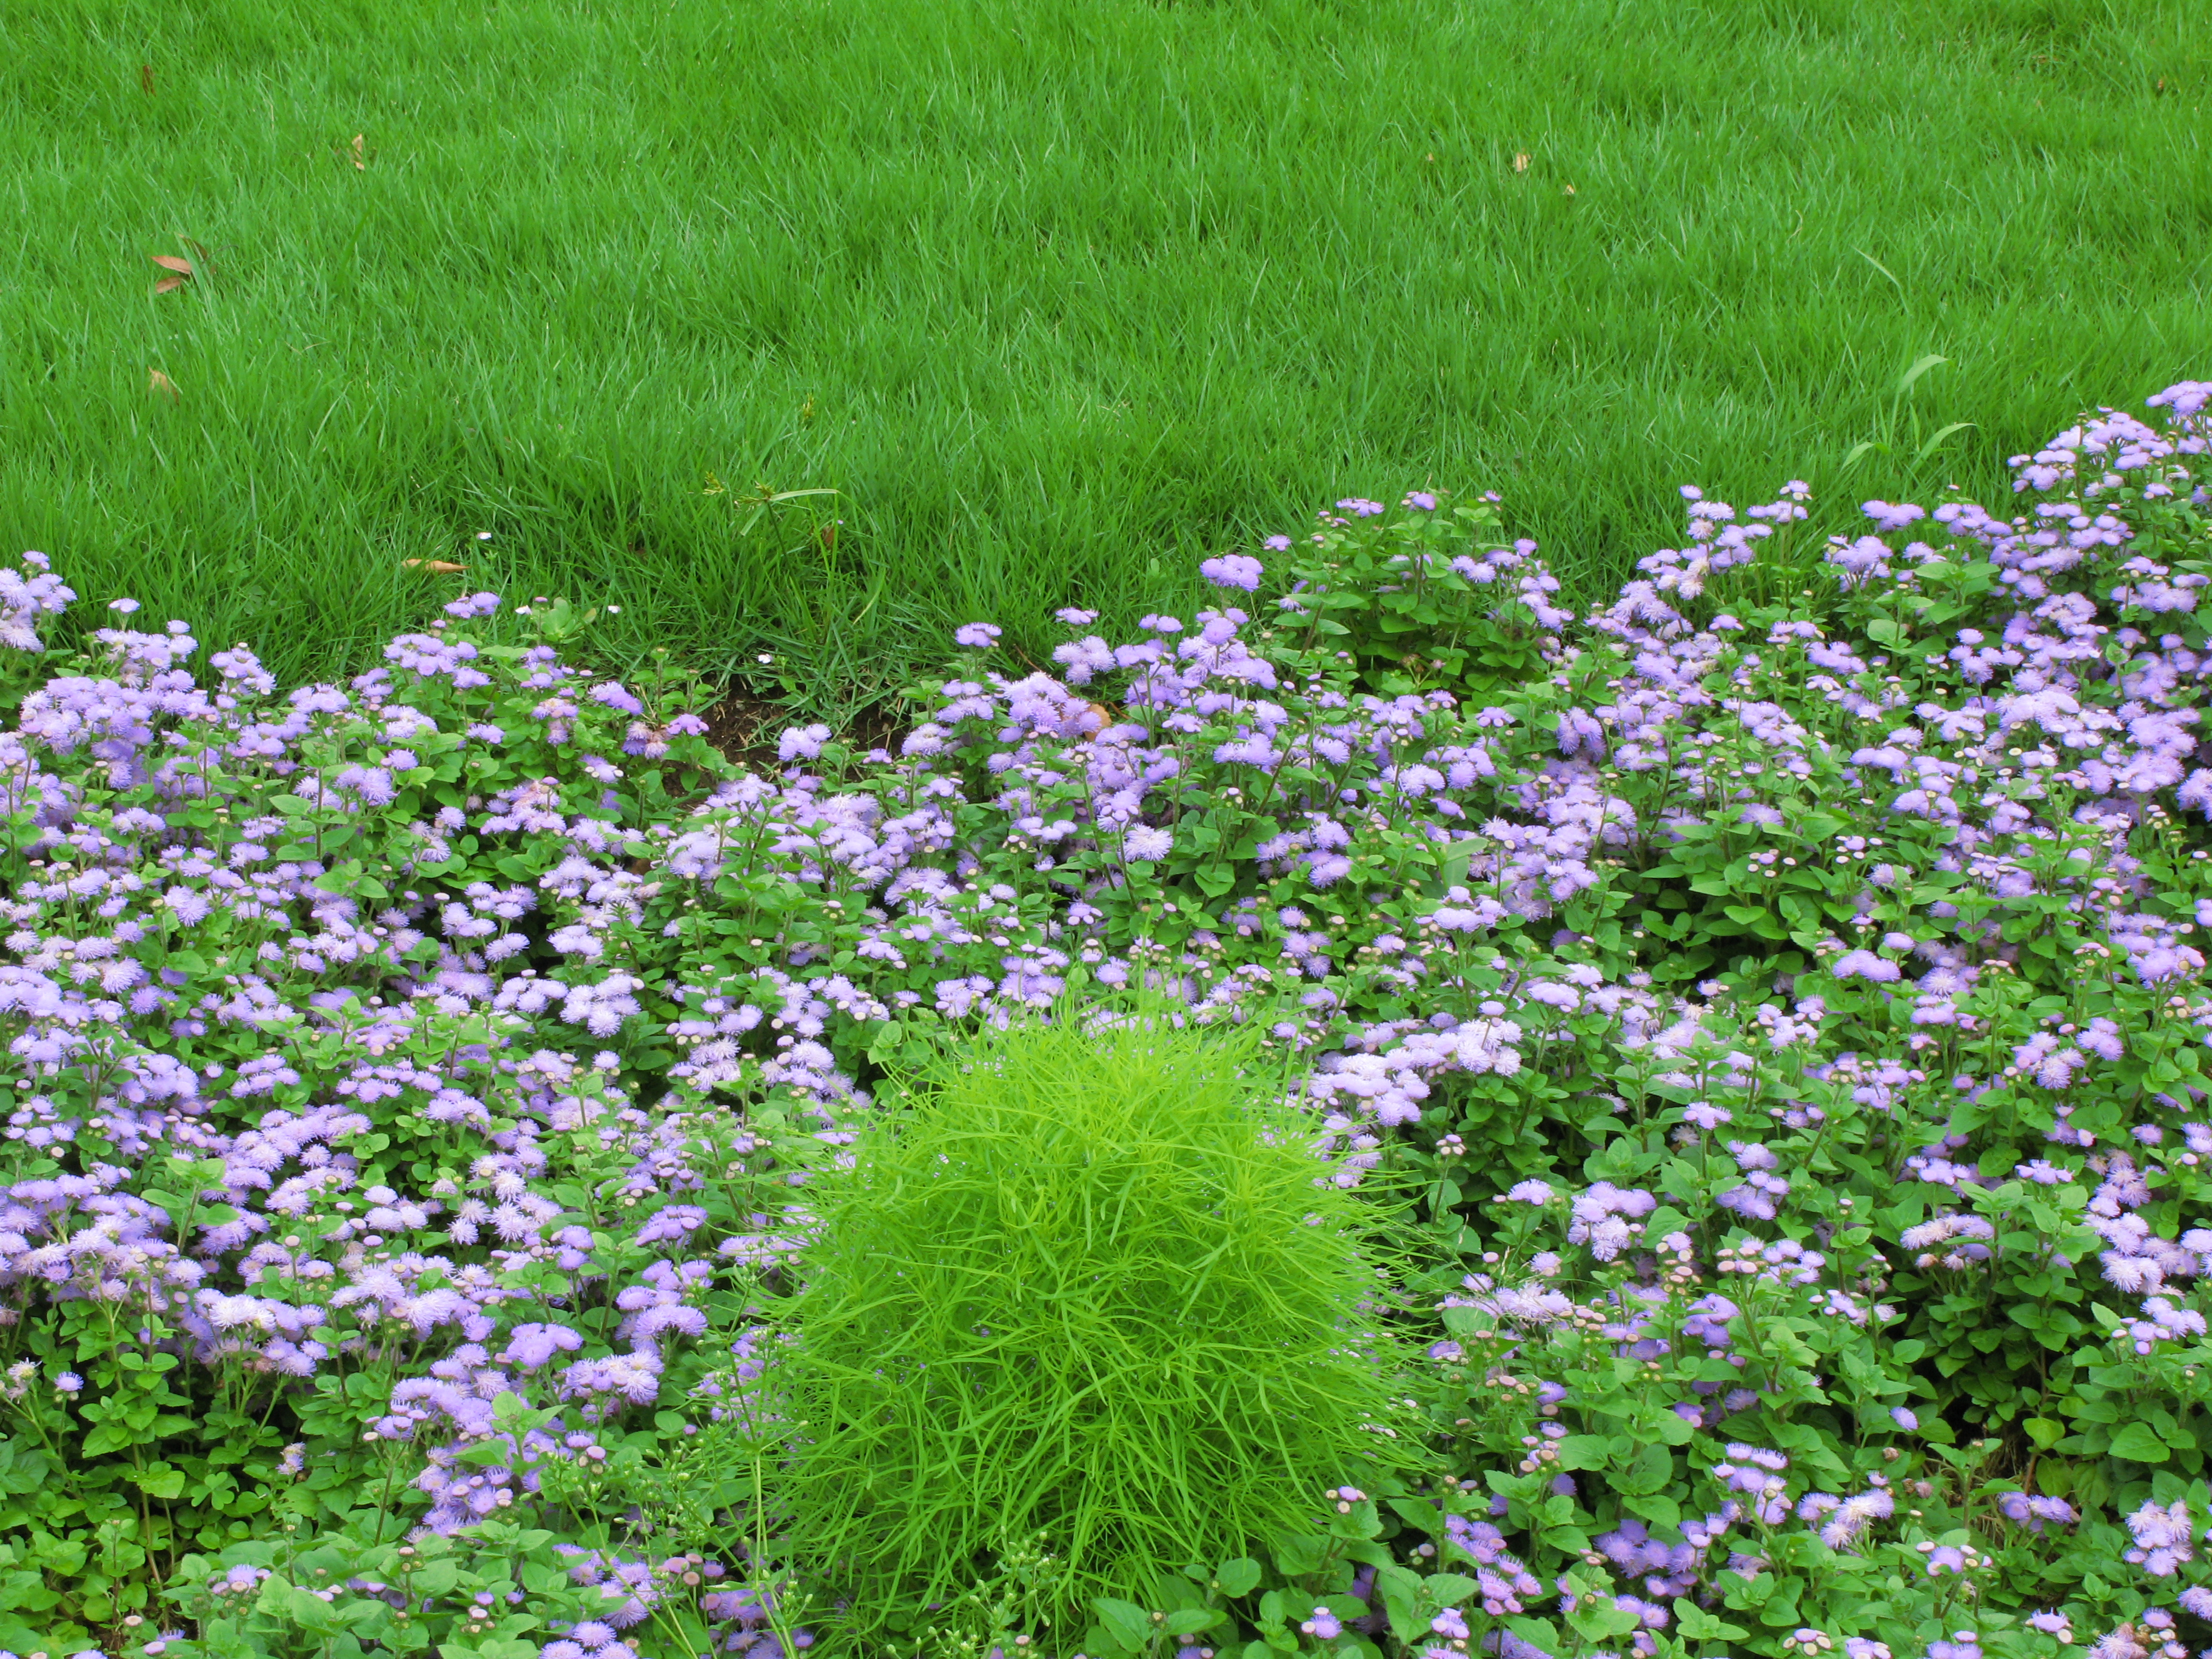
plant, lawn, meadow, flower, pattern, high, herb, blue, hawaii, wildflower, danube, background, shrub, groundcover, wallpaper, hires, hi, res, resolution, g7, ageratum, houstonianum, flowering plant, annual plant, land plant, english lavender, breckland thyme